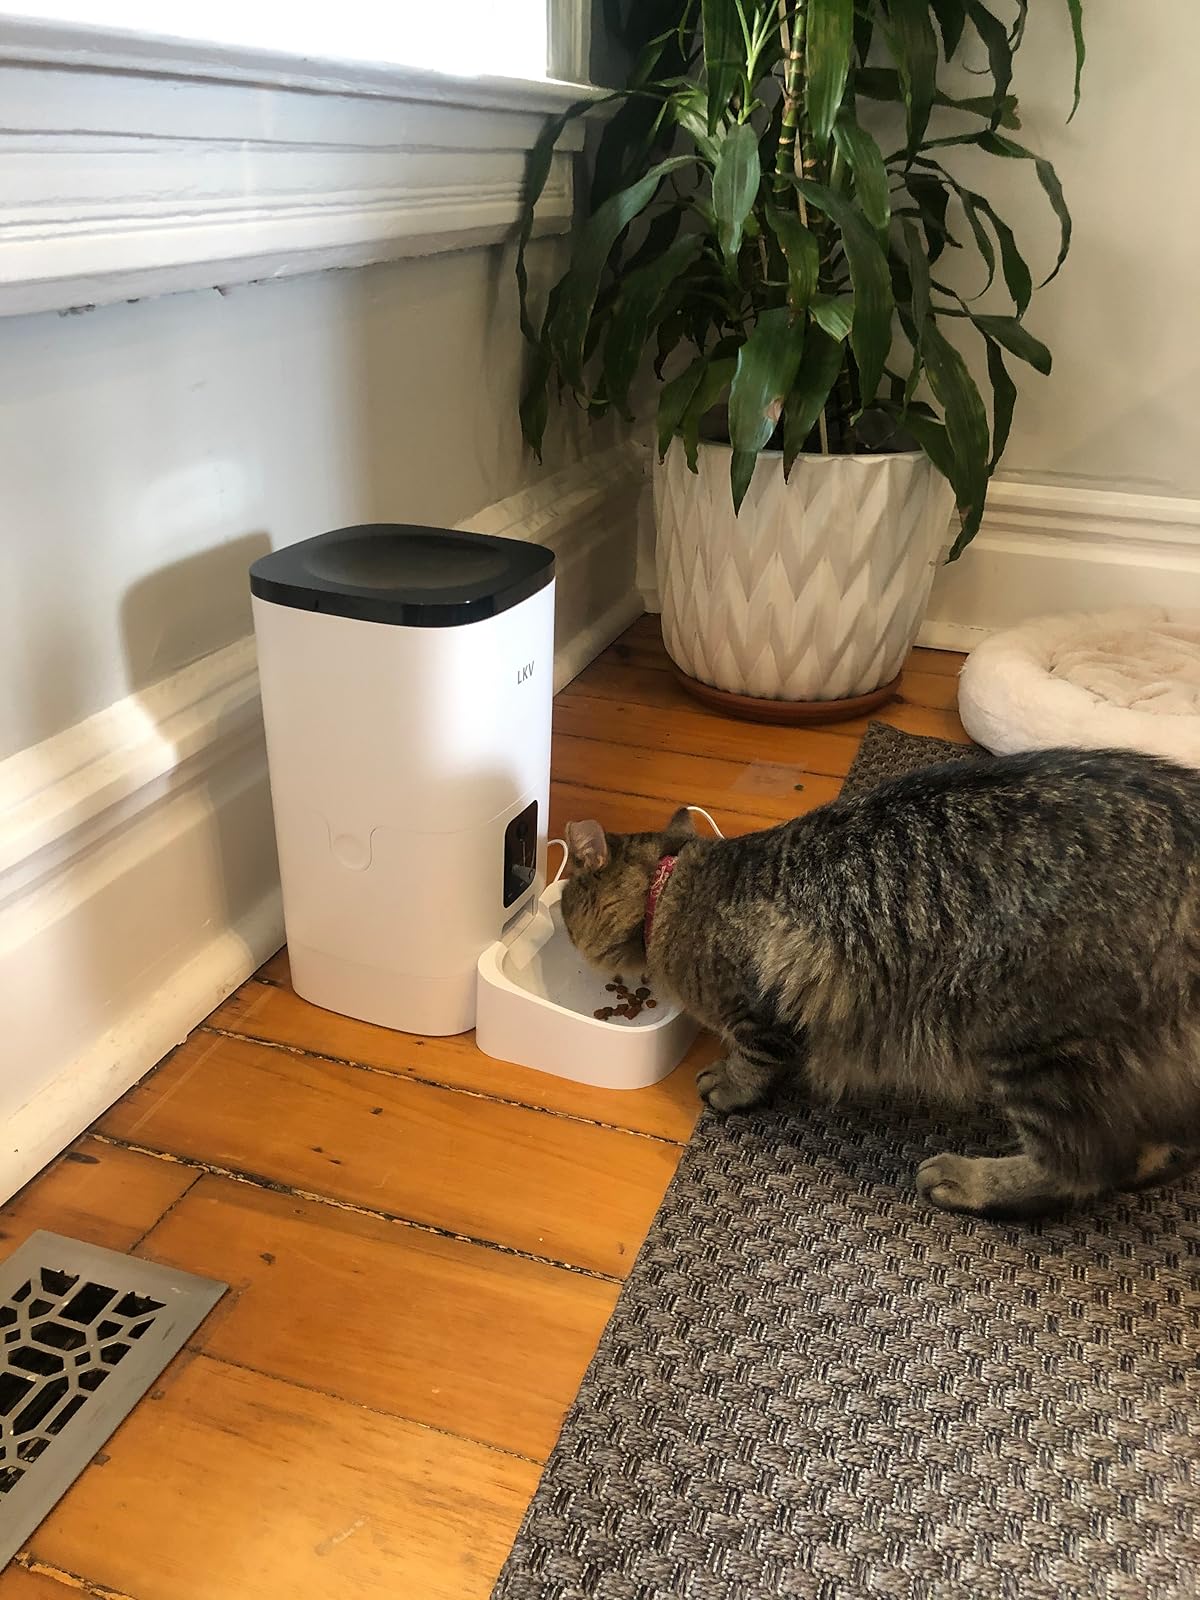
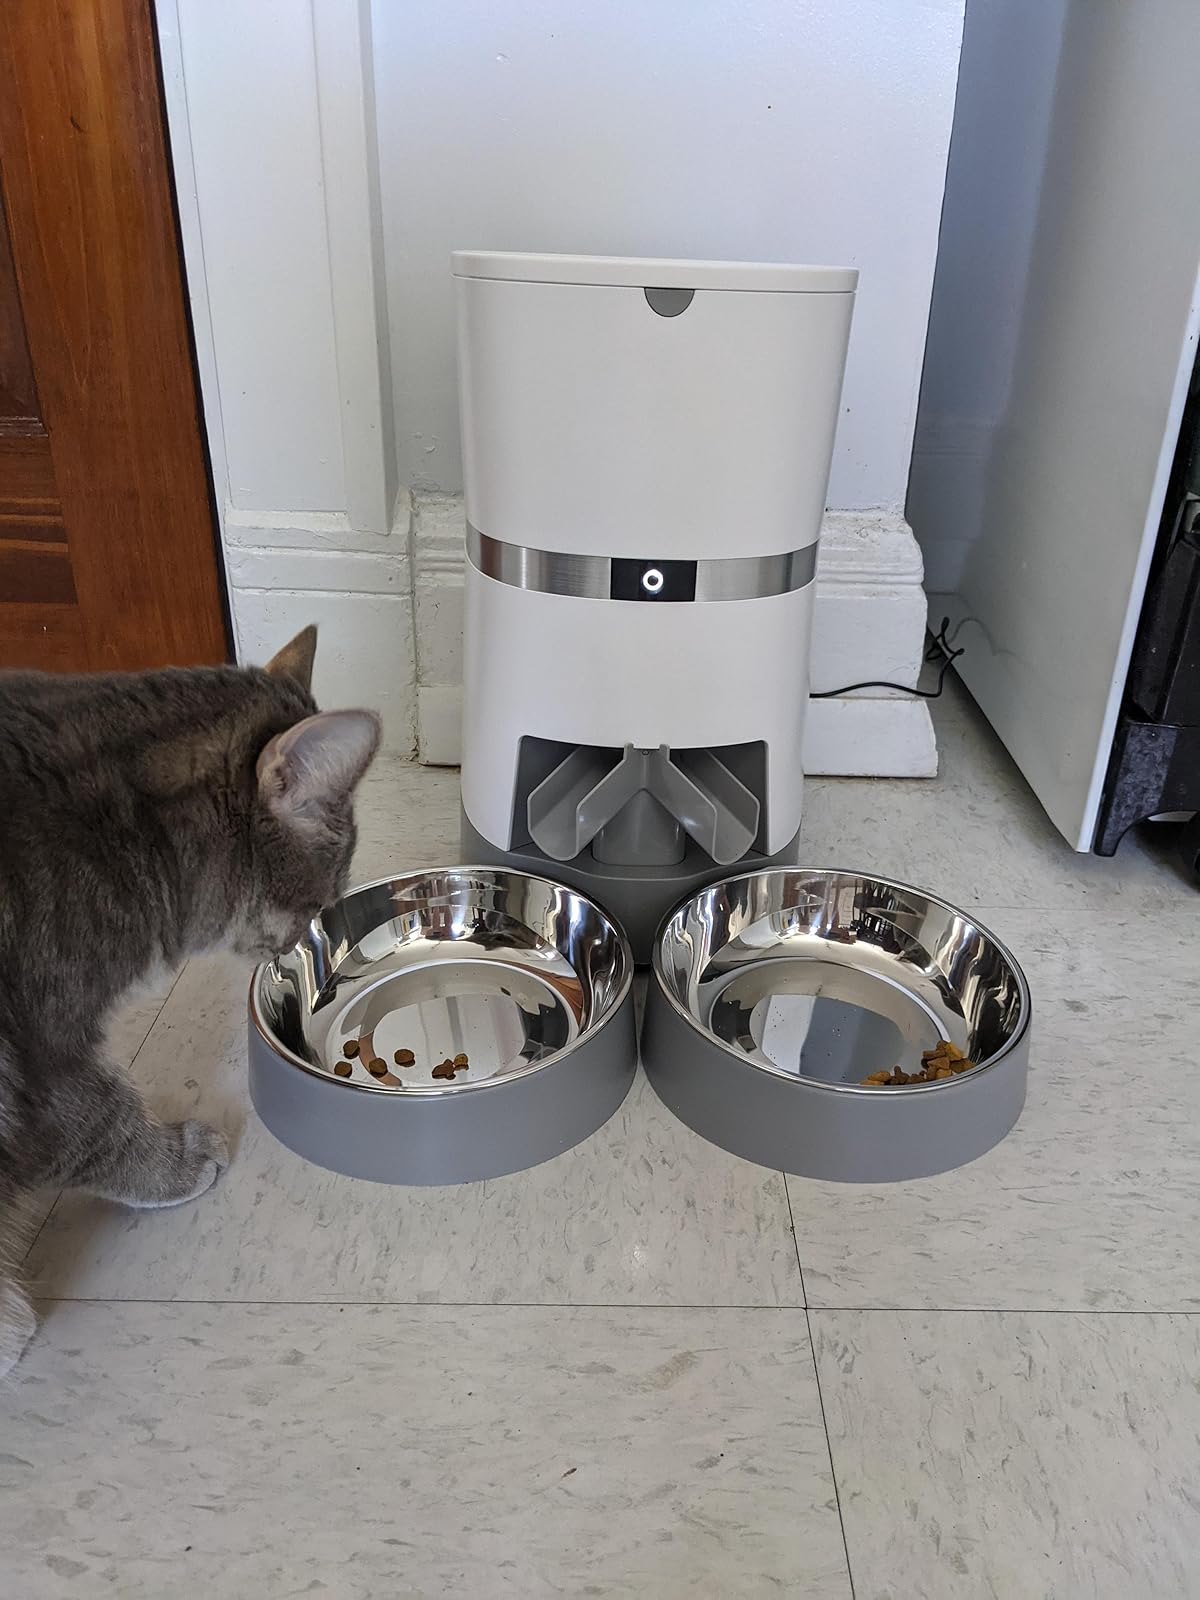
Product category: items_feeder
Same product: no